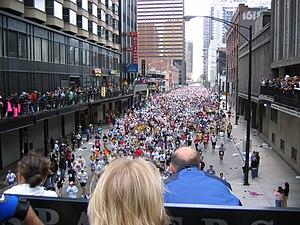
Le comportement grégaire décrit comment les individus d'un groupe peuvent agir ensemble sans direction prévue. Le terme s'applique au comportement des animaux vivant en troupeaux, ainsi qu'à celui des humains lors des manifestations, émeutes, grèves, événements sportifs ou religieux, ou simplement dans les processus quotidiens de prise de décision et de façonnage de l'opinion.
Le grégarisme, ou grégarisation, est la tendance des individus de nombreuses espèces animales à se regrouper en sociétés plus ou moins structurées. On le distingue de la foule, c’est-à-dire : tout rassemblement provoqué non par la recherche motivée des congénères mais par des effets environnementaux sans lien avec la communication intraspécifique.
Le Marathon de Chicago, désormais connu sous le nom de Bank of America Chicago Marathon, par application d'un naming, est l'un des principaux marathons mondiaux. À ce titre, il figure au calendrier du World Marathon Majors, compétition internationale qui regroupe depuis 2006 les six plus grands marathons au monde, les Marathons de Berlin, Boston, Chicago, Londres, New York et de Tokyo, auxquels s'ajoutent le marathon des Championnats du monde d'athlétisme et des Jeux olympiques les années où se déroulent ces compétitions.